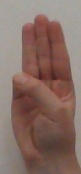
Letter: thaa